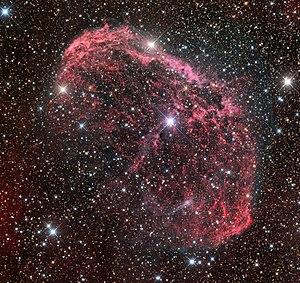
Les bulles de vent stellaire sont des cavités remplies par des gaz chauds soufflés dans le milieu interstellaire par des vents stellaires de plusieurs milliers de kilomètres par seconde. Pouvant s'étendre sur plusieurs années-lumière, ces bulles se retrouvent autour d'étoiles de type spectral O ou B.